San Fedele, Albenga

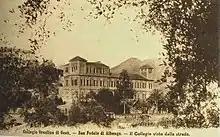
The school of the Ursulines

In October 2003 the centenary of the presence of the sisters in the community was celebrated [9]. In October 2017, the last 3 sisters also left San Fedele, where with a mass, the bishop of Albenga Guglielmo Borghetti, thanks for the work done in over a century in the community of San Fedele. One nun retired to the rest home of the Cottolengo Sisters in Moncalieri, another to the community of the Consolata Sanctuary in Turin and the third remained in Albenga. On this occasion, there were many students who paid their thanks for the work done. The ex-boarding school is protected by the strict obligation of the superintendency since 2002 with the code NCTN 07/00208366.